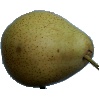
Label: pear_forelle